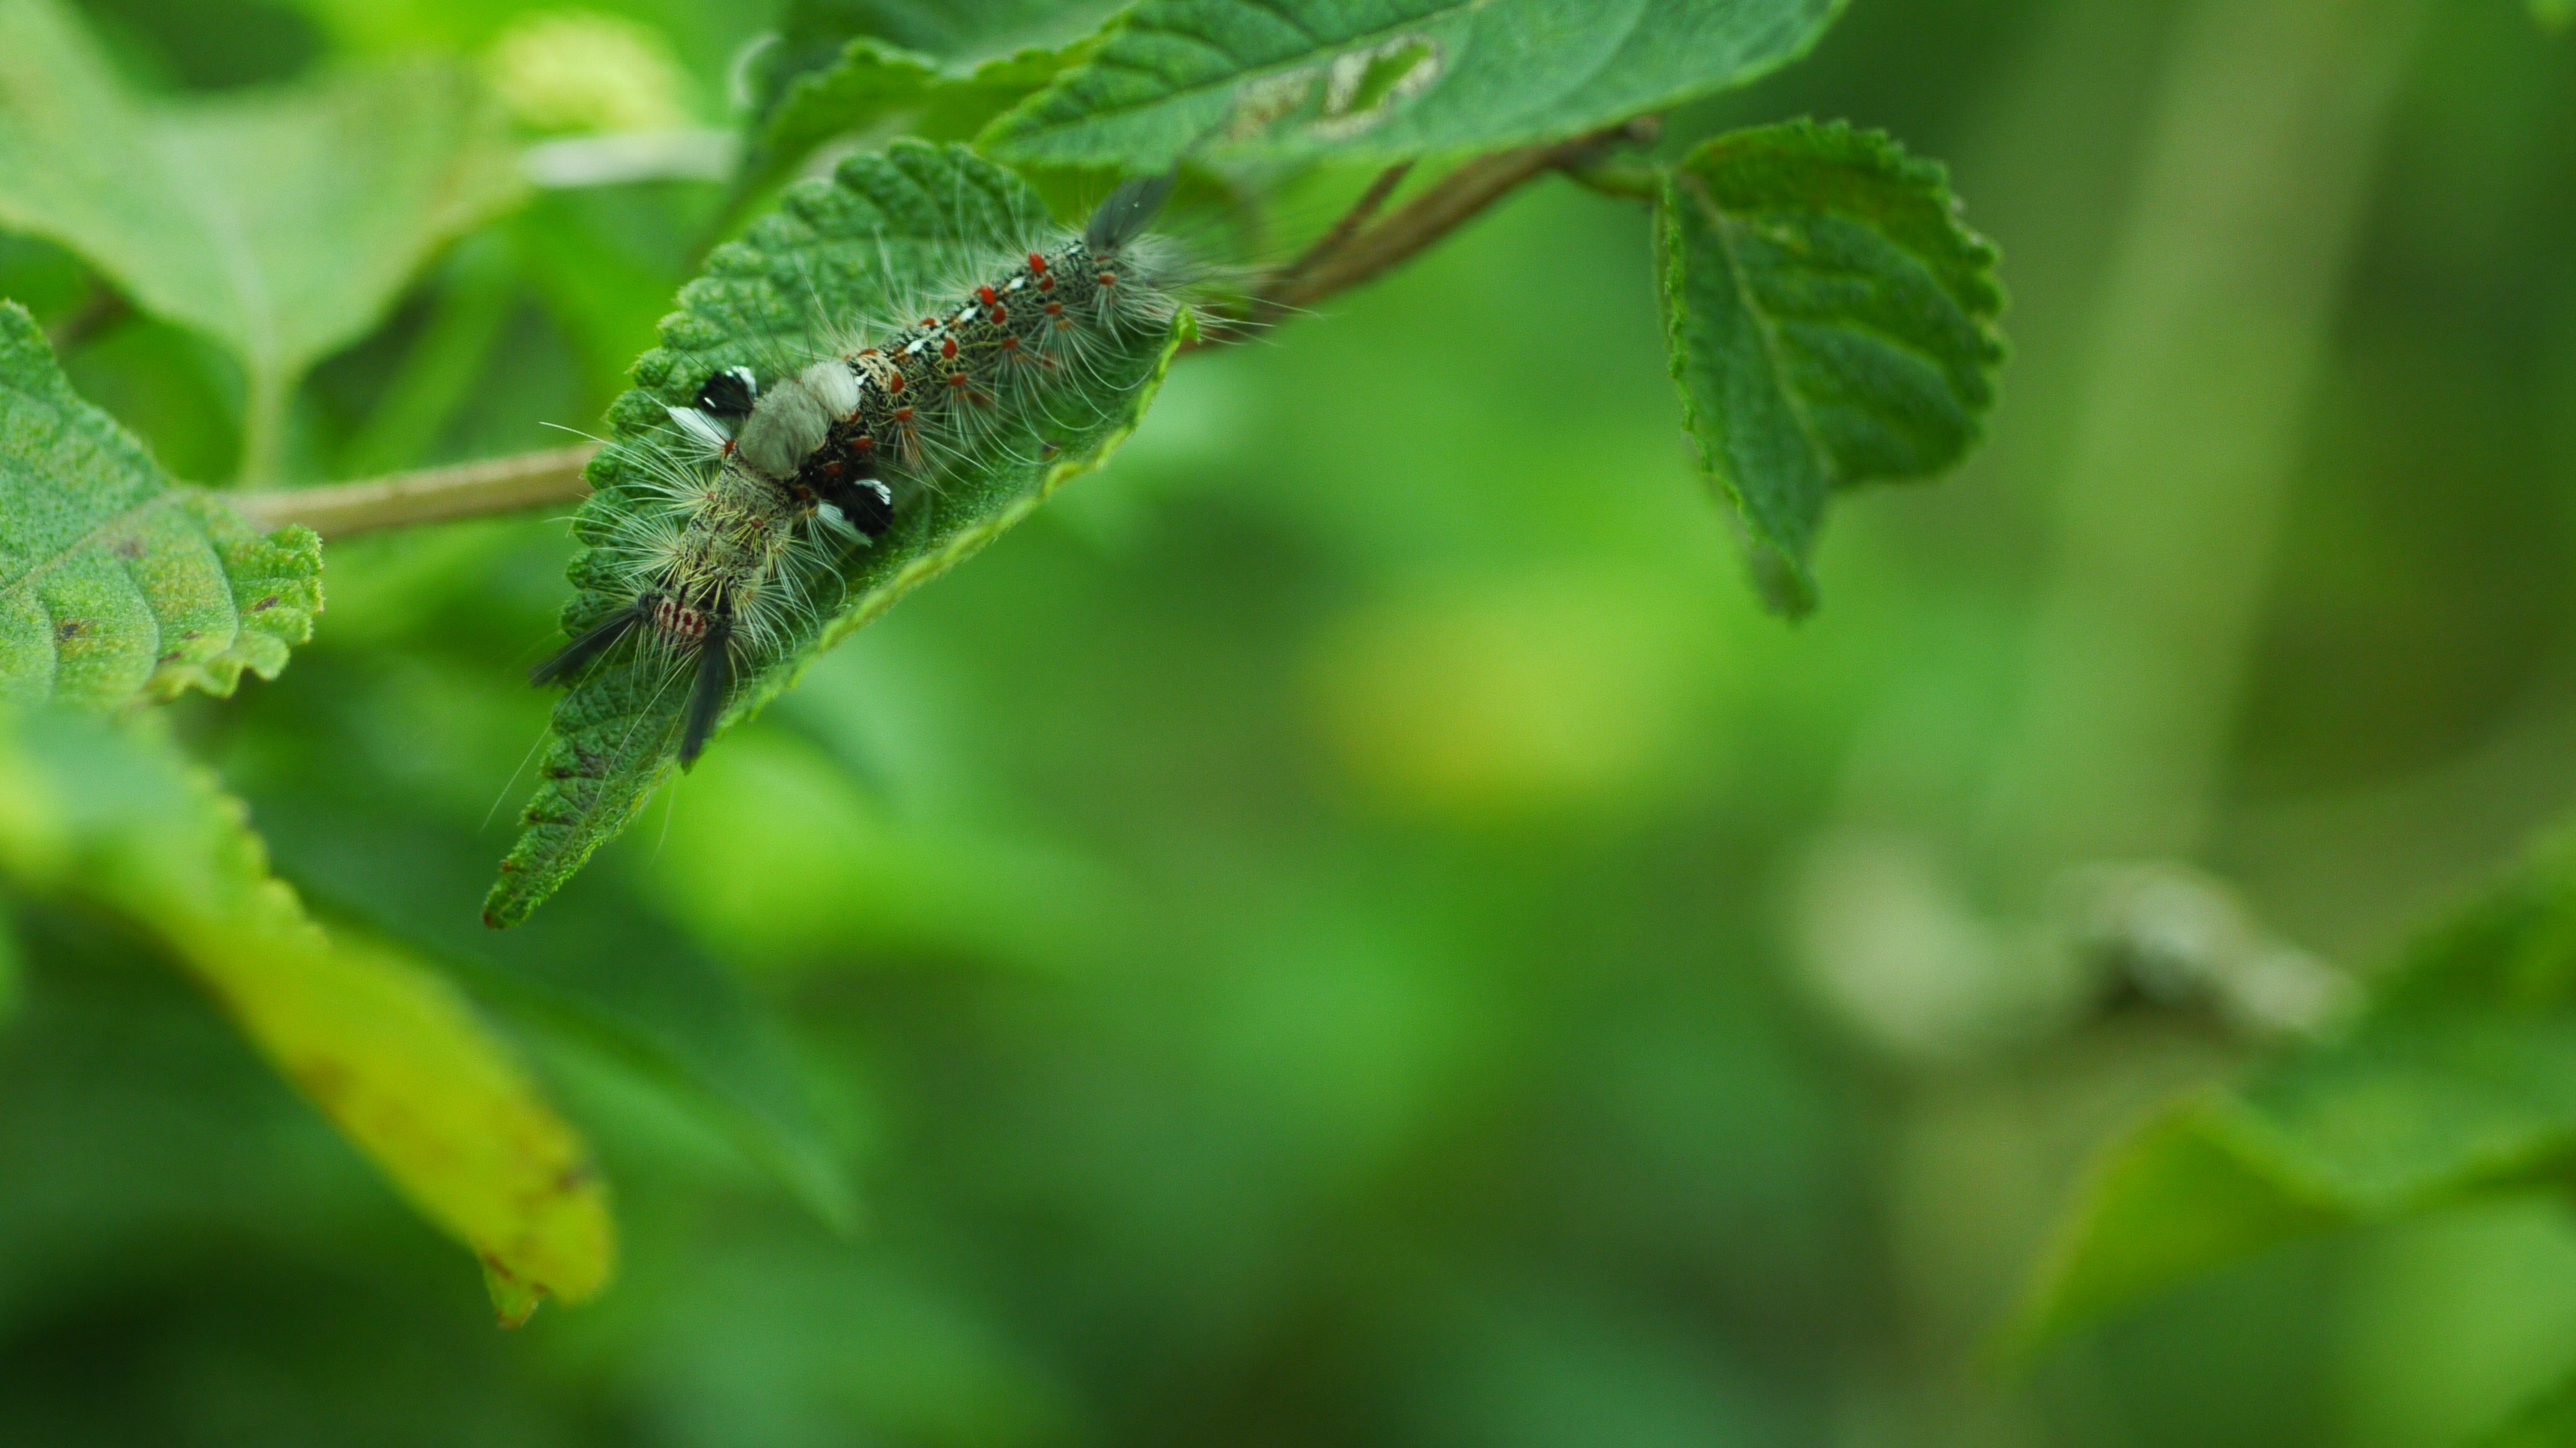
nature, branch, leaf, flower, green, insect, fauna, invertebrate, close up, macro photography